1973 Allan Cup

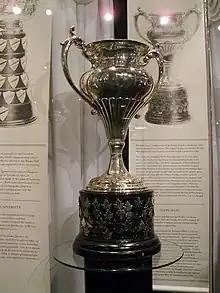
Silver bowl trophy with two large handles, mounted on a black plinth.

The 1973 Allan Cup was the Canadian senior ice hockey championship for the 1972–73 senior "A" season. The event was hosted by the Orillia Terriers and Orillia, Ontario. The 1973 playoff marked the 65th time that the Allan Cup has been awarded.